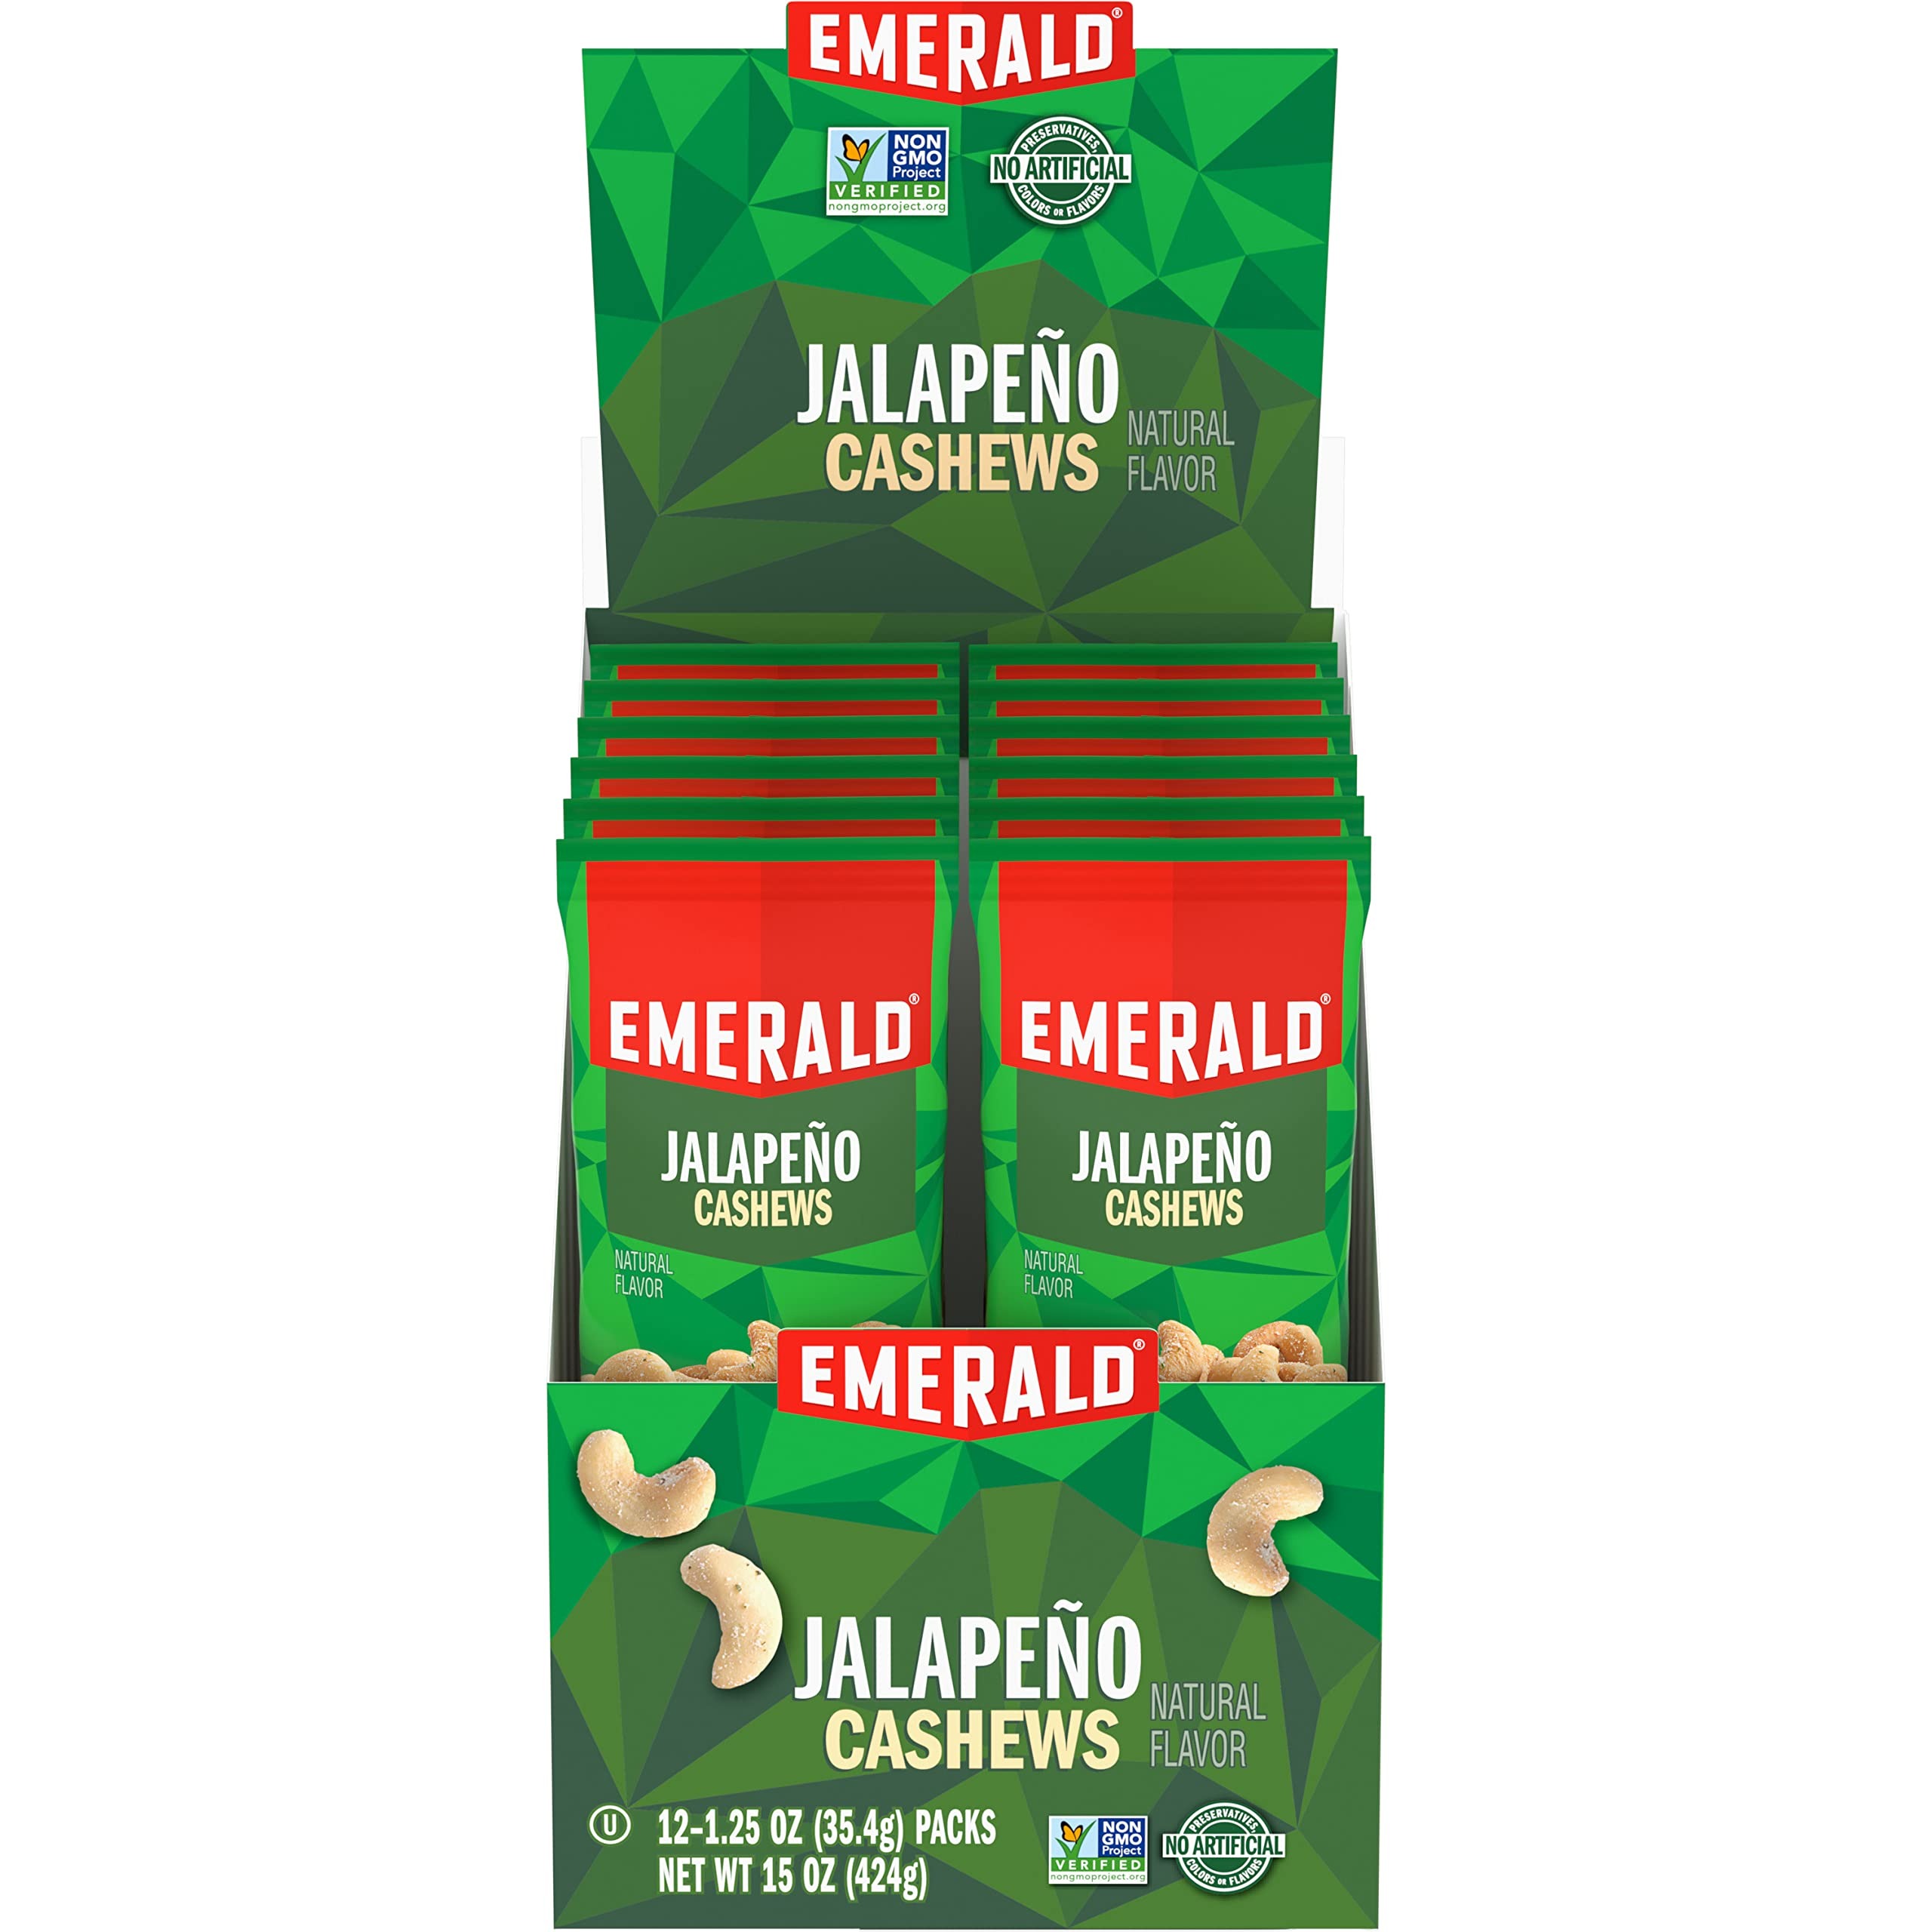
Item Name: Emerald Nuts Jalapeno Seasoned Cashews 12 Ct (1-Pack), 1.25 Oz Individual Snack Tubes, Kosher Certified, Non-GMO, Contains No Artificial Preservatives, Flavors or Synthetic Colors
Bullet Point 1: SPICE UP THE FLAVOR: Drop a fiery bomb on your cashew cravings with a hot, heaping handful of these spicy jalapeño nuts. It’s another tasty breakthrough from the nutty Nutologists at Emerald!
Bullet Point 2: ONLY THE GOOD STUFF: We source only the tastiest, highest-quality nuts! Our whole cashews are Kosher Certified, non-GMO, and contain no artificial preservatives, flavors or synthetic colors.
Bullet Point 3: A NUTRITIOUS CHOICE: Nuts are the ideal on-the-go, ready-to-eat, travel-friendly snack for kids and adults! Our seasoned cashews contain no high fructose corn syrup.
Bullet Point 4: NUTTY SATISFACTION: Every batch is seasoned to righteousness! Our secret is in our unique seasoning blend and distinct taste that each nut provides.
Bullet Point 5: CONVENIENT INDIVIDUAL SNACK TUBES: Bring the snack-sized tubes along for a snack or lunch at work, school or home! Ideal for snacking and sharing, these are a must-have for the pantry!
Value: 15.0
Unit: Ounce

Price: 25.01